Vizcaya Museum and Gardens

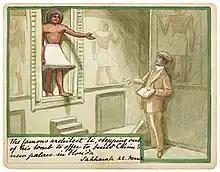
"The famous architect Ti stepping out of his tomb to offer to build Chim's new palace in Florida", a 1912 portrait

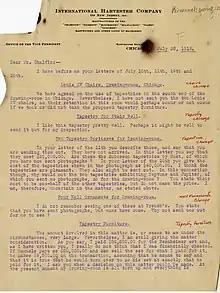
James Deering's letter to Paul Chalfin, discussing purchase of tapestries

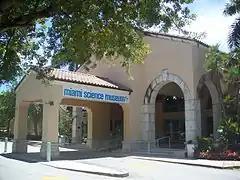
The Phillip and Patricia Frost Museum of Science on the Vizcaya property

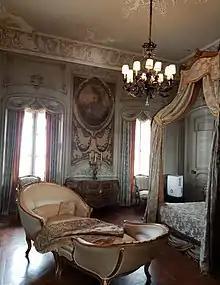
Seating in one of the bedrooms.

The estate property originally consisted of of shoreline mangrove wetlands and dense inland native tropical forests. Being a conservationist, Deering sited the development of the estate portion along the shore to conserve the forests. This portion was to include the villa, formal gardens, recreational amenities, expansive lagoon gardens with new islets, potager and grazing fields, and a village services compound. Deering began construction of Vizcaya in 1912, officially beginning occupancy on Christmas Day 1916, when he arrived aboard his yacht "Nepenthe".